Plane (tool)

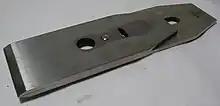
A modern milled chipbreaker secured atop a bench plane iron

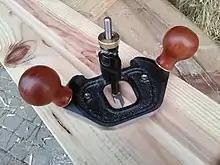
Router plane

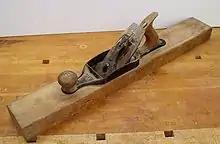
Stanley No. 32 transitional jointer plane (26 inches long)

Most planes fall within the categories (by size) of block plane, smoothing plane, and jointing plane. Specialty planes include the shoulder plane, router plane, bullnose plane, and chisel plane, among others.